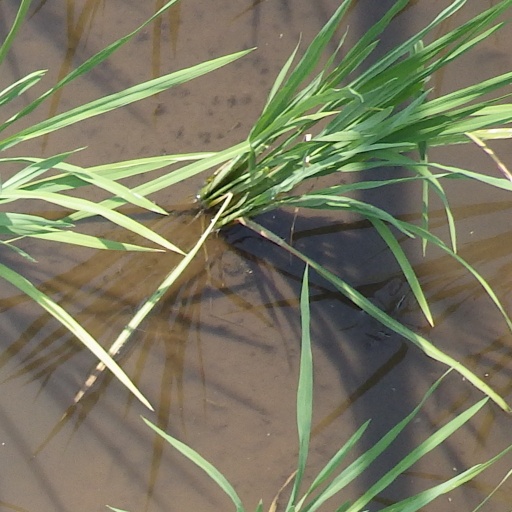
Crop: rice